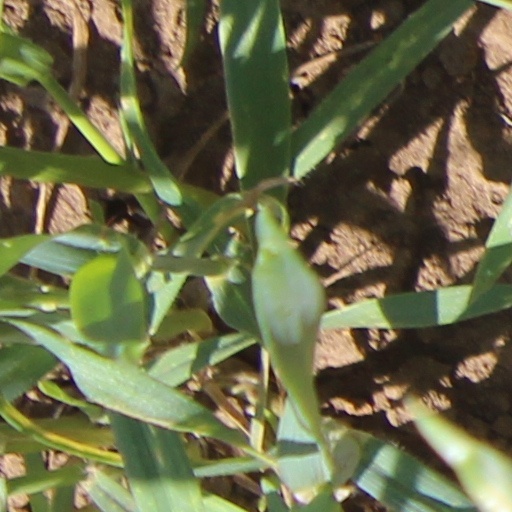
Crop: wheat